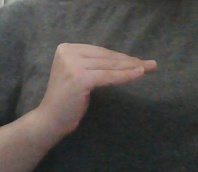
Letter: haa